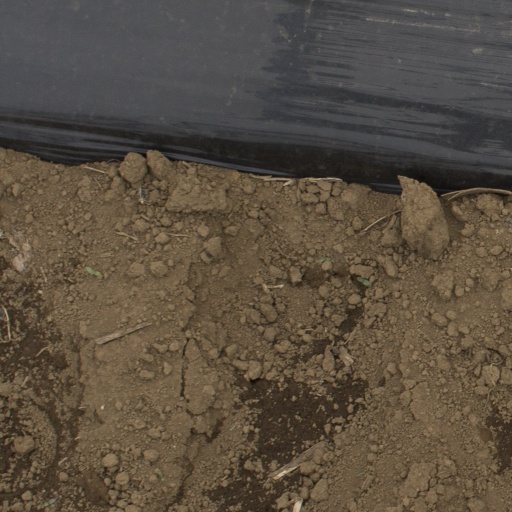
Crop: Jerusalem artichoke